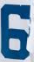
Number: 6